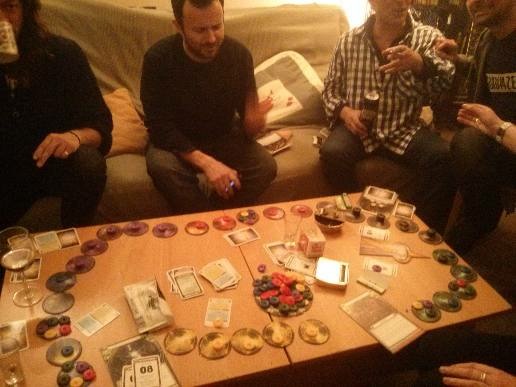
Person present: Yes